Politics and Prose

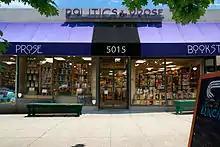
A storefront view of Politics and Prose during the daytime

Business continued to be successful during the late 1990s as other independent bookstores fell by the wayside and companies such as Barnes & Noble expanded. Cohen and Meade decided to sell the store to Danny Gainsburg, who was selling his T-shirt business so he would be able to afford the cost of the store. The co-owners made an agreement with Gainsburg that he would gain control of the store if he could function amicably with the rest of the staff. Cohen and Meade set him up in a part-time position to see how he would interact with the employees and sold him an equity stake in the business without informing the other staff members. Gainsburg was pressured to leave by the staff after he kissed an employee on her birthday. The three co-owners agreed that Gainsburg should resign, and Gainsburg received his initial investment plus a premium. Gainsburg said to the "Wall Street Journal", "We all started with good motives, but there was lots of naiveté on all sides." In 2006, a year after the botched sale attempt, Cohen and Meade both decided to hold onto the store as sole co-owners for at least three to five more years and met with an outside consultant to devise an eventual exit strategy.